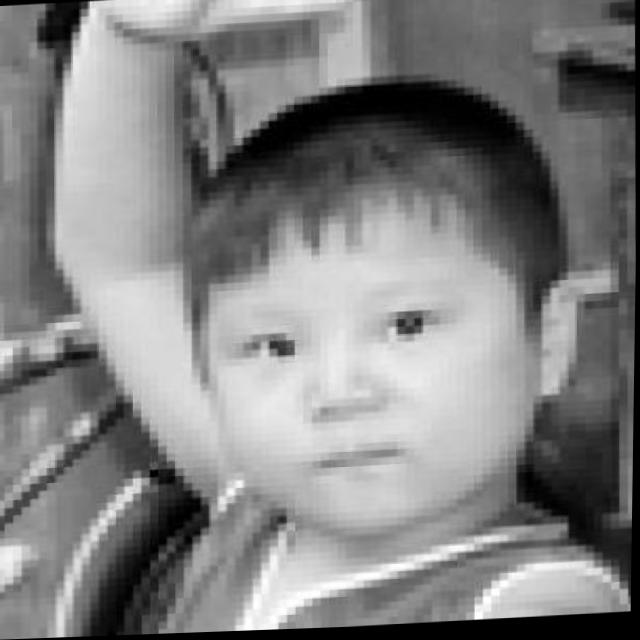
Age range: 0-12